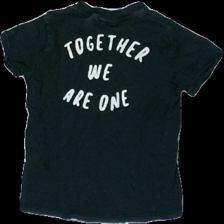
View: back
Type: T-shirt
Category: Children
Brand: Gina Tricot
Colors: Black, White
Material: 100% Cotton
Pattern: Other
Cut: Regular
Size: 86
Season: All
Price range: <50
Recommended usage: Export
Description: damaged print, washed out